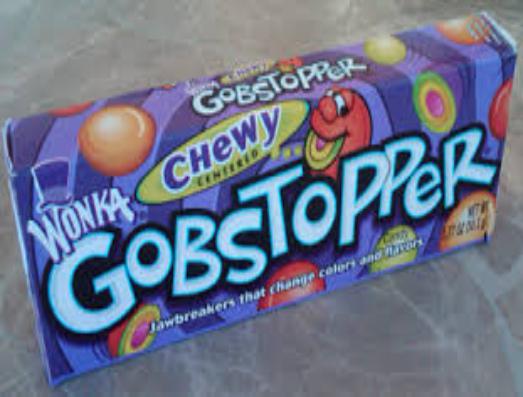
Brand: Gobstoppers
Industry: Food